Nathan Trent

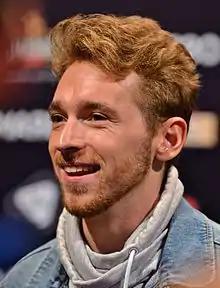
Trent in 2017

Nathanaele Koll (born 4 April 1992), known professionally as Nathan Trent, is an Austrian singer. He represented Austria in the Eurovision Song Contest 2017 with the song "Running on Air" finishing in 16th place.